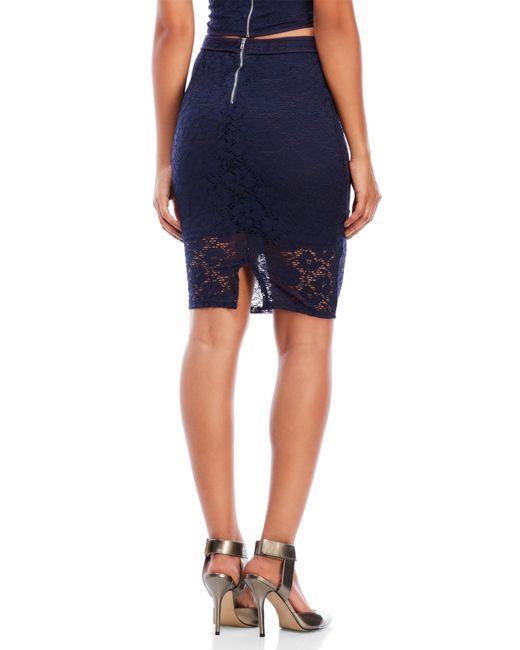
Schwarzer Rock im Slim Fit Netzdesign